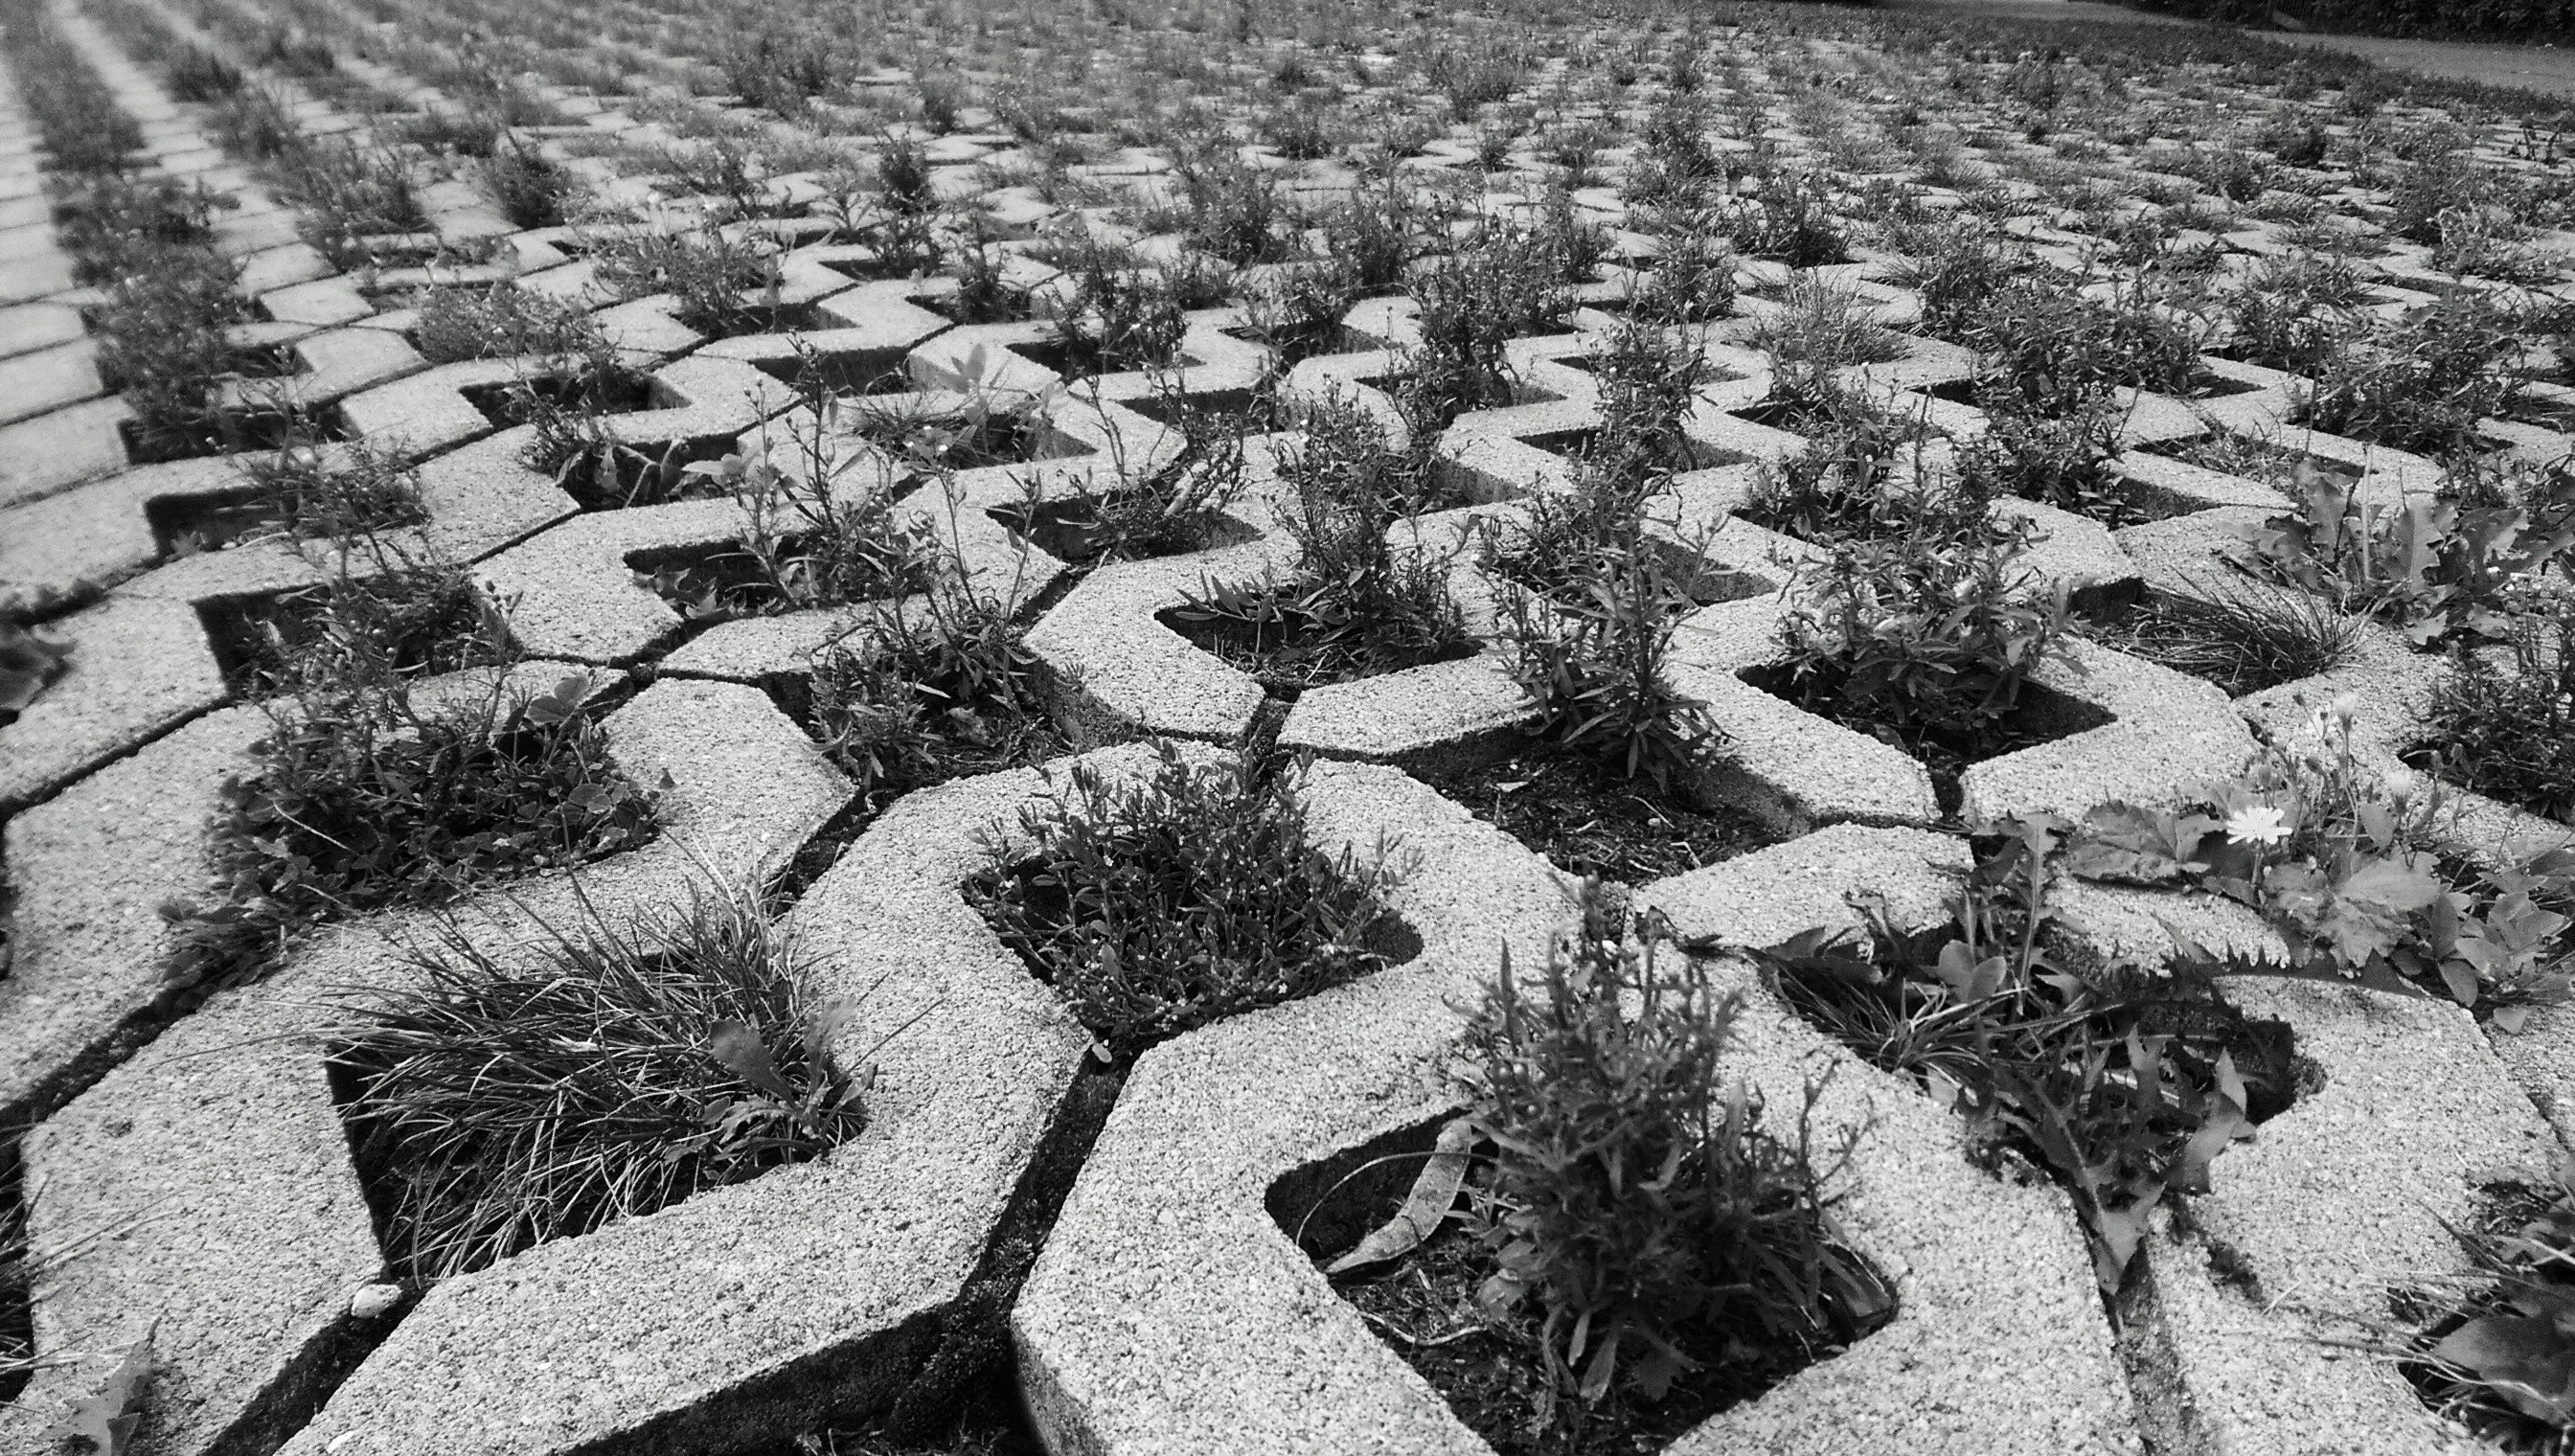
grass, black and white, plant, ground, photography, cobblestone, suburb, soil, endless, monochrome, grey, stones, repetition, away, paving stones, joints, aerial photography, road surface, monochrome photography, residential area